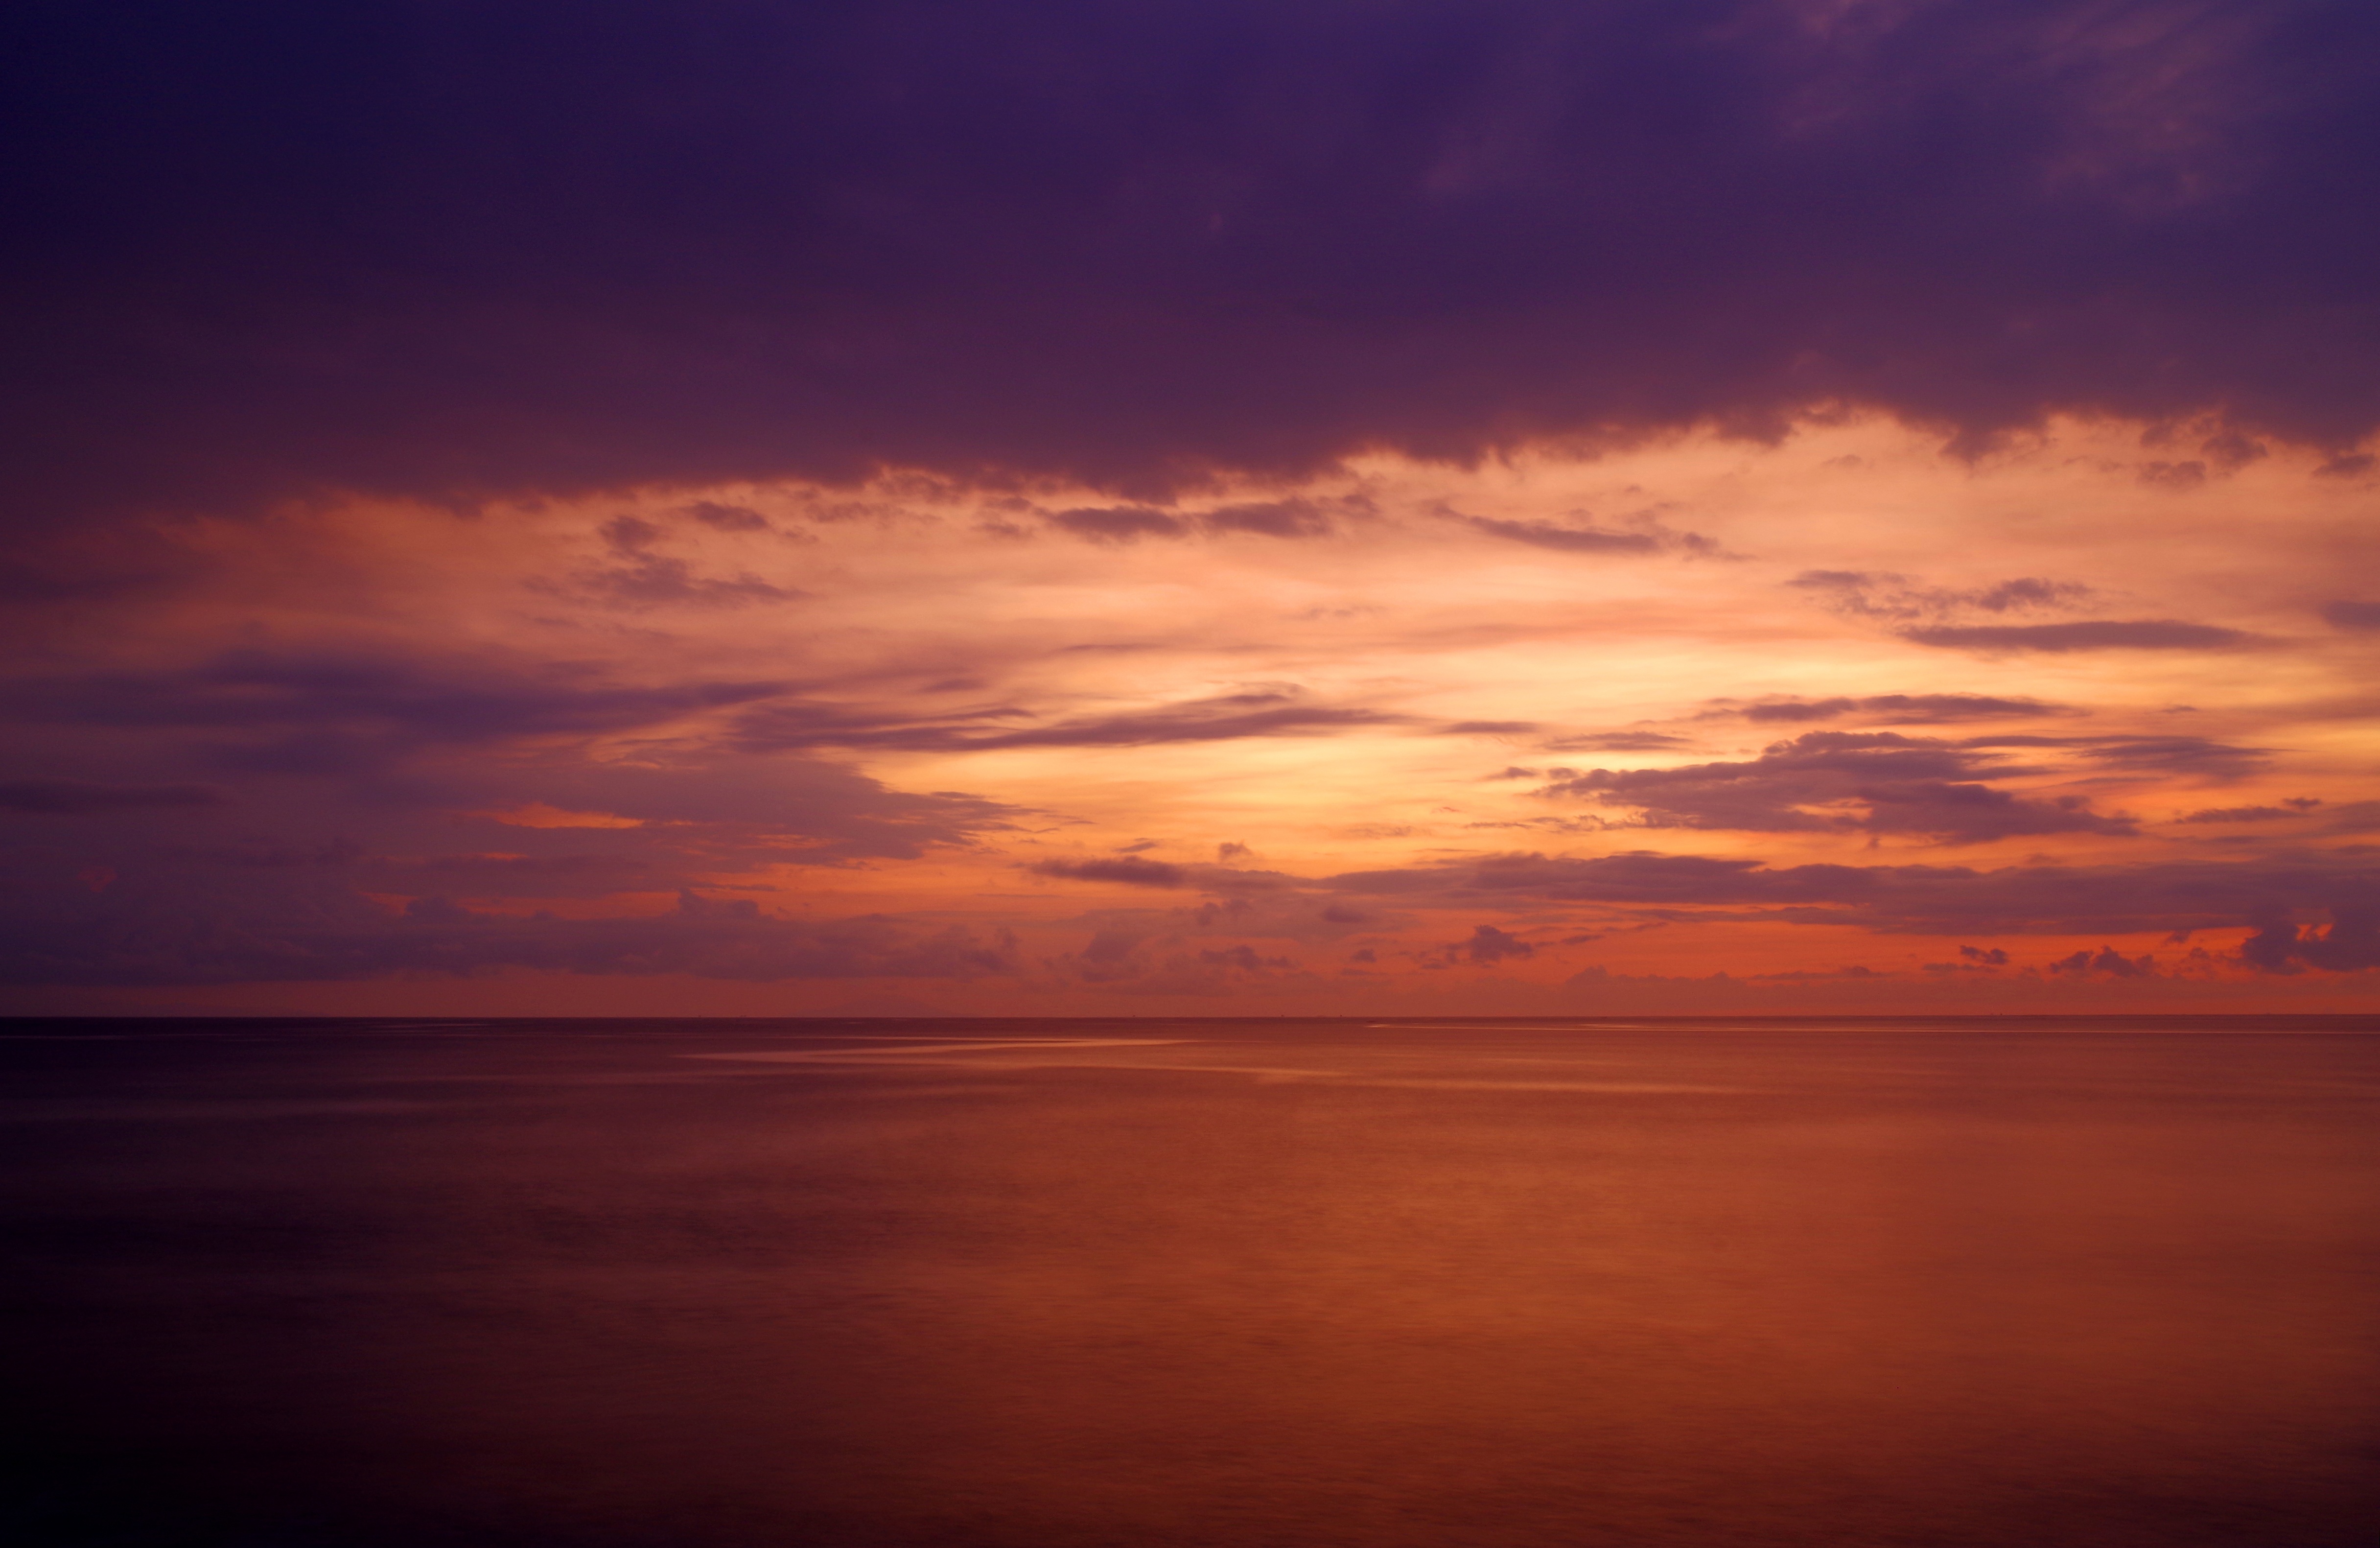
beach, sea, coast, ocean, horizon, cloud, sky, sun, sunrise, sunset, morning, dawn, atmosphere, dusk, evening, reflection, clouds, afterglow, red sky at morning